3rd Reconnaissance Battalion (United States)

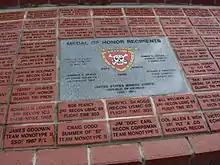
USMC 3rd Reconnaissance Battalion memorial, center marble stone is for Medal of Honor recipients, red bricks above and below: team "Flight Time" Ocala, Florida

On 4 June 1969, the 3rd Reconnaissance Battalion lost an entire 6 man recon team, call sign "Flight Time". No other full team was lost during the remaining six years of the Vietnam War. The team's "Last Known Activity" report reads: